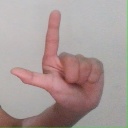
अक्षर: ल